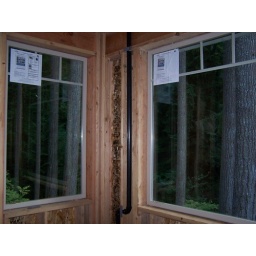
windows in the master bath